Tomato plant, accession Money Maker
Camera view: horizontal (90 deg, fisheye); turntable rotation: 180 degrees
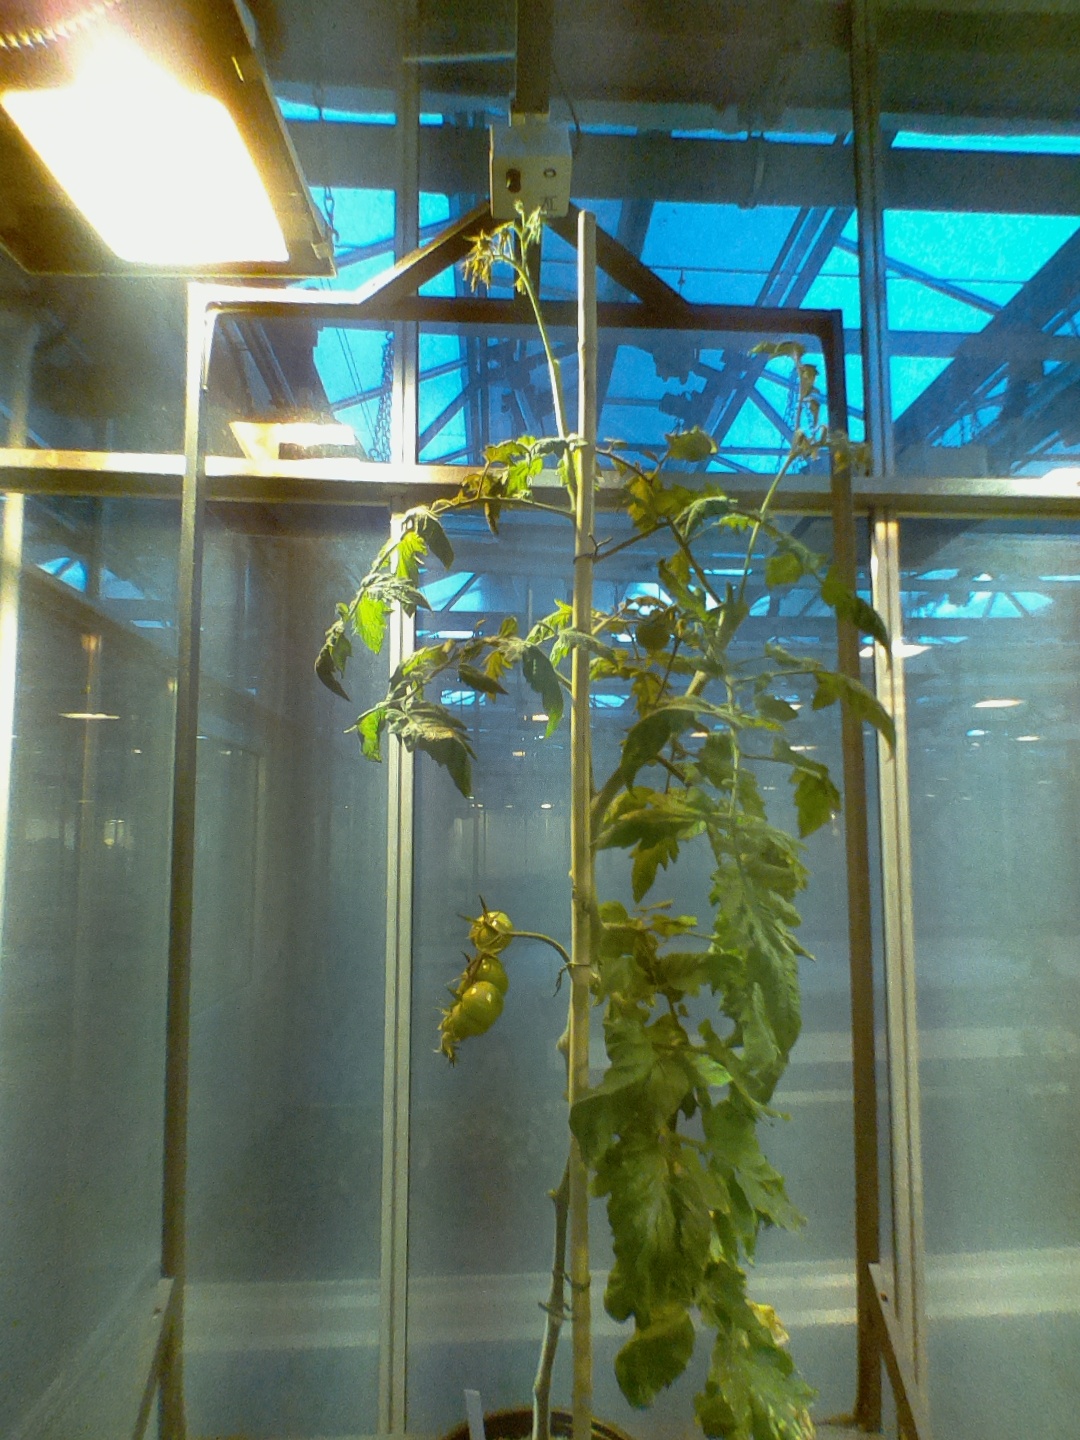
BBCH growth stage 77: 70%-80% of final fruit size